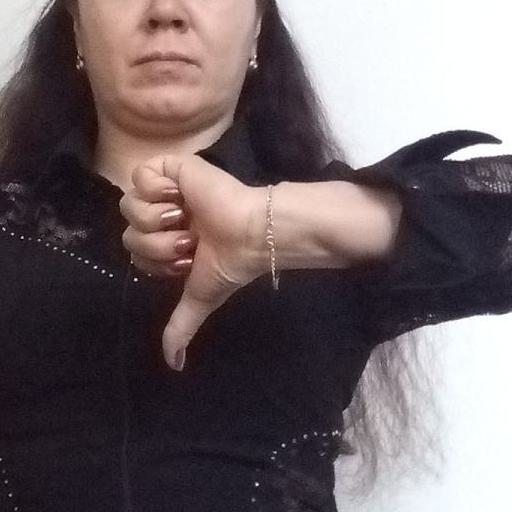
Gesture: dislike